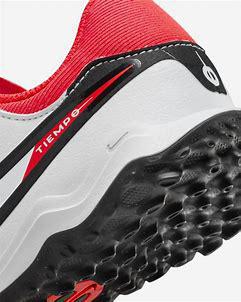
Brand: Nike
Model: Jr Tiempo Legend 10 Academy